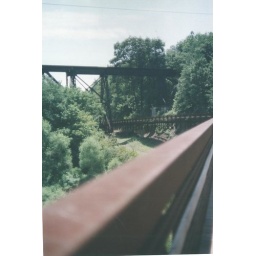
Taken in the early 1990's it is a view of a train bridge from a walk way at a local park.